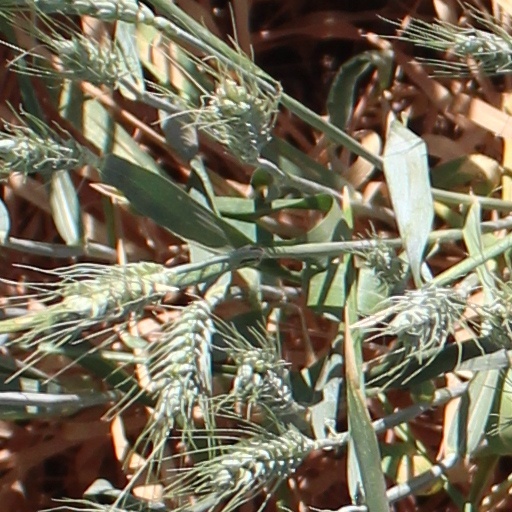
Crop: wheat